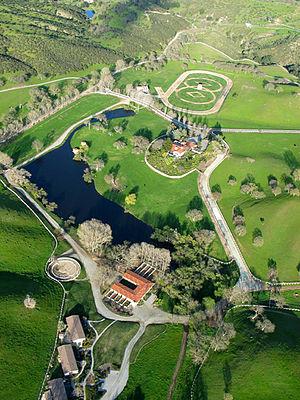
Creston est une census-designated place du comté de San Luis Obispo en Californie. Elle est située à environ 25 km au sud-est de Paso Robles.
Lafayette Ronald Hubbard, dit L. Ron Hubbard, né le 13 mars 1911 à Tilden dans le Nebraska, et mort le 24 janvier 1986 à Creston en Californie, est une personnalité américaine, fondateur de la Scientologie dont la précédente carrière était celle d'auteur de science-fiction.